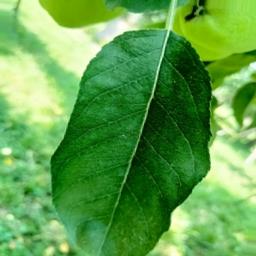
Label: Healthy